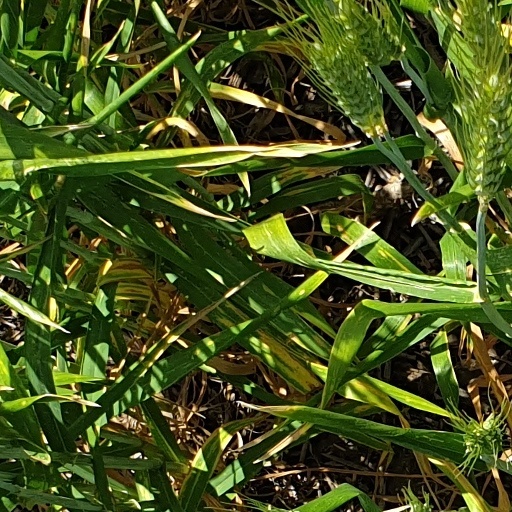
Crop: wheat